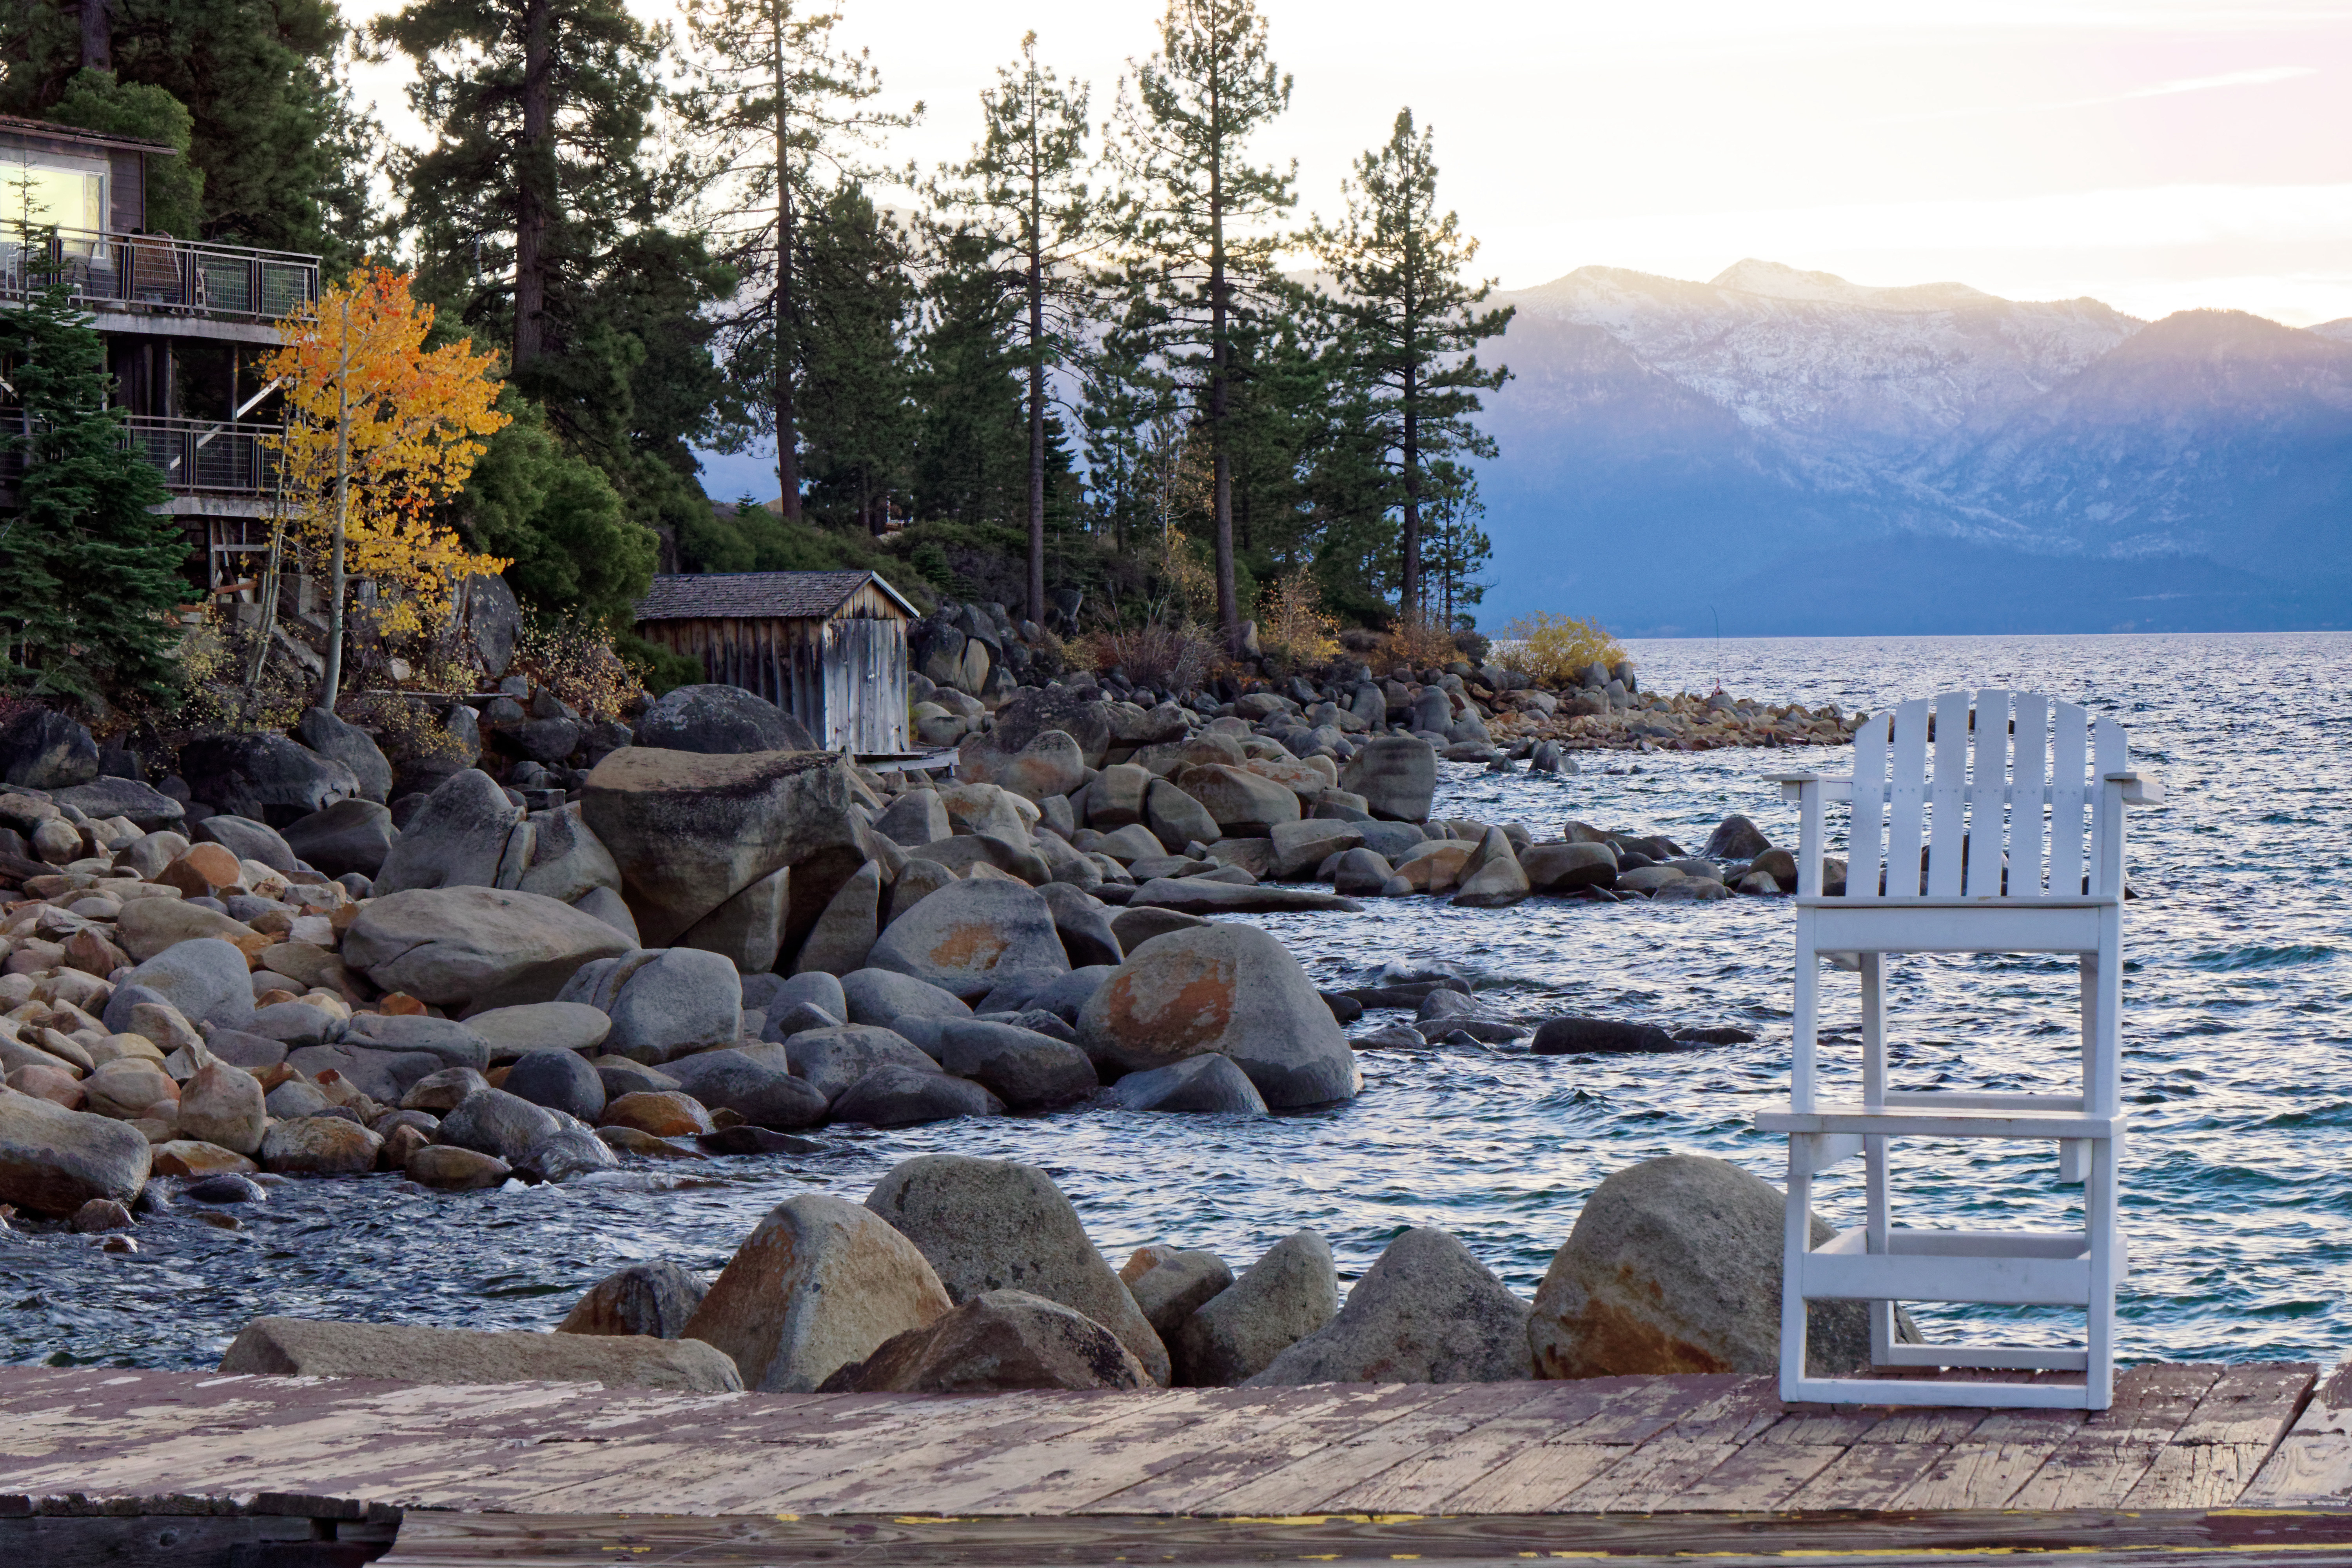
landscape, sea, rock, wilderness, winter, shore, lake, season, body of water